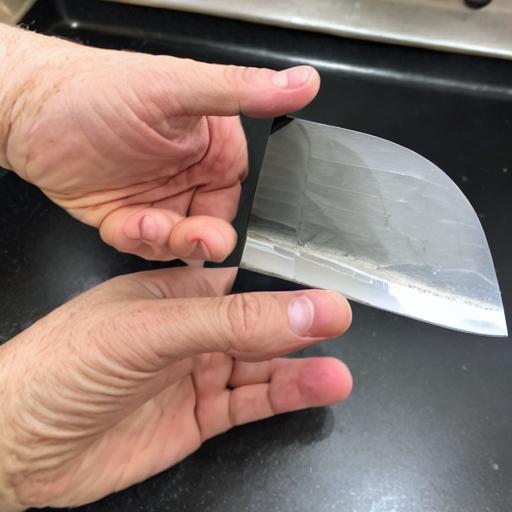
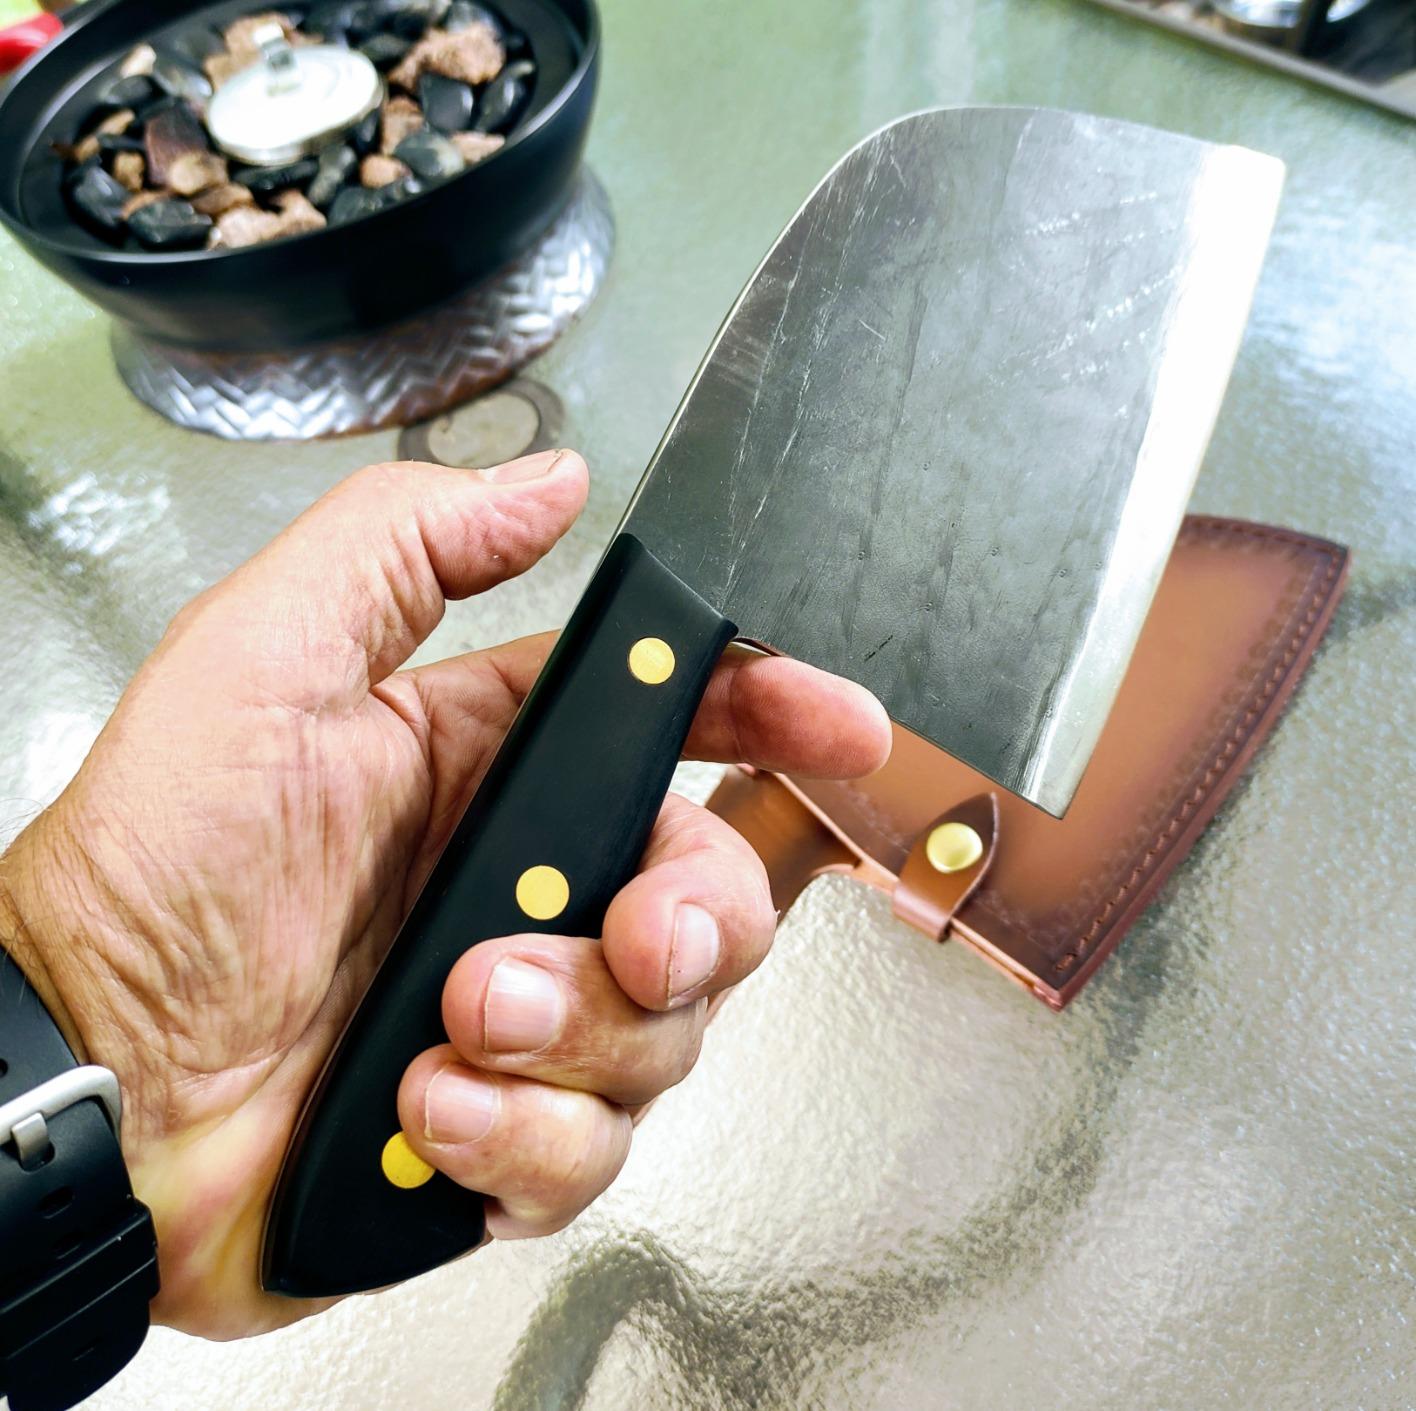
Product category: items_knife
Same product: no